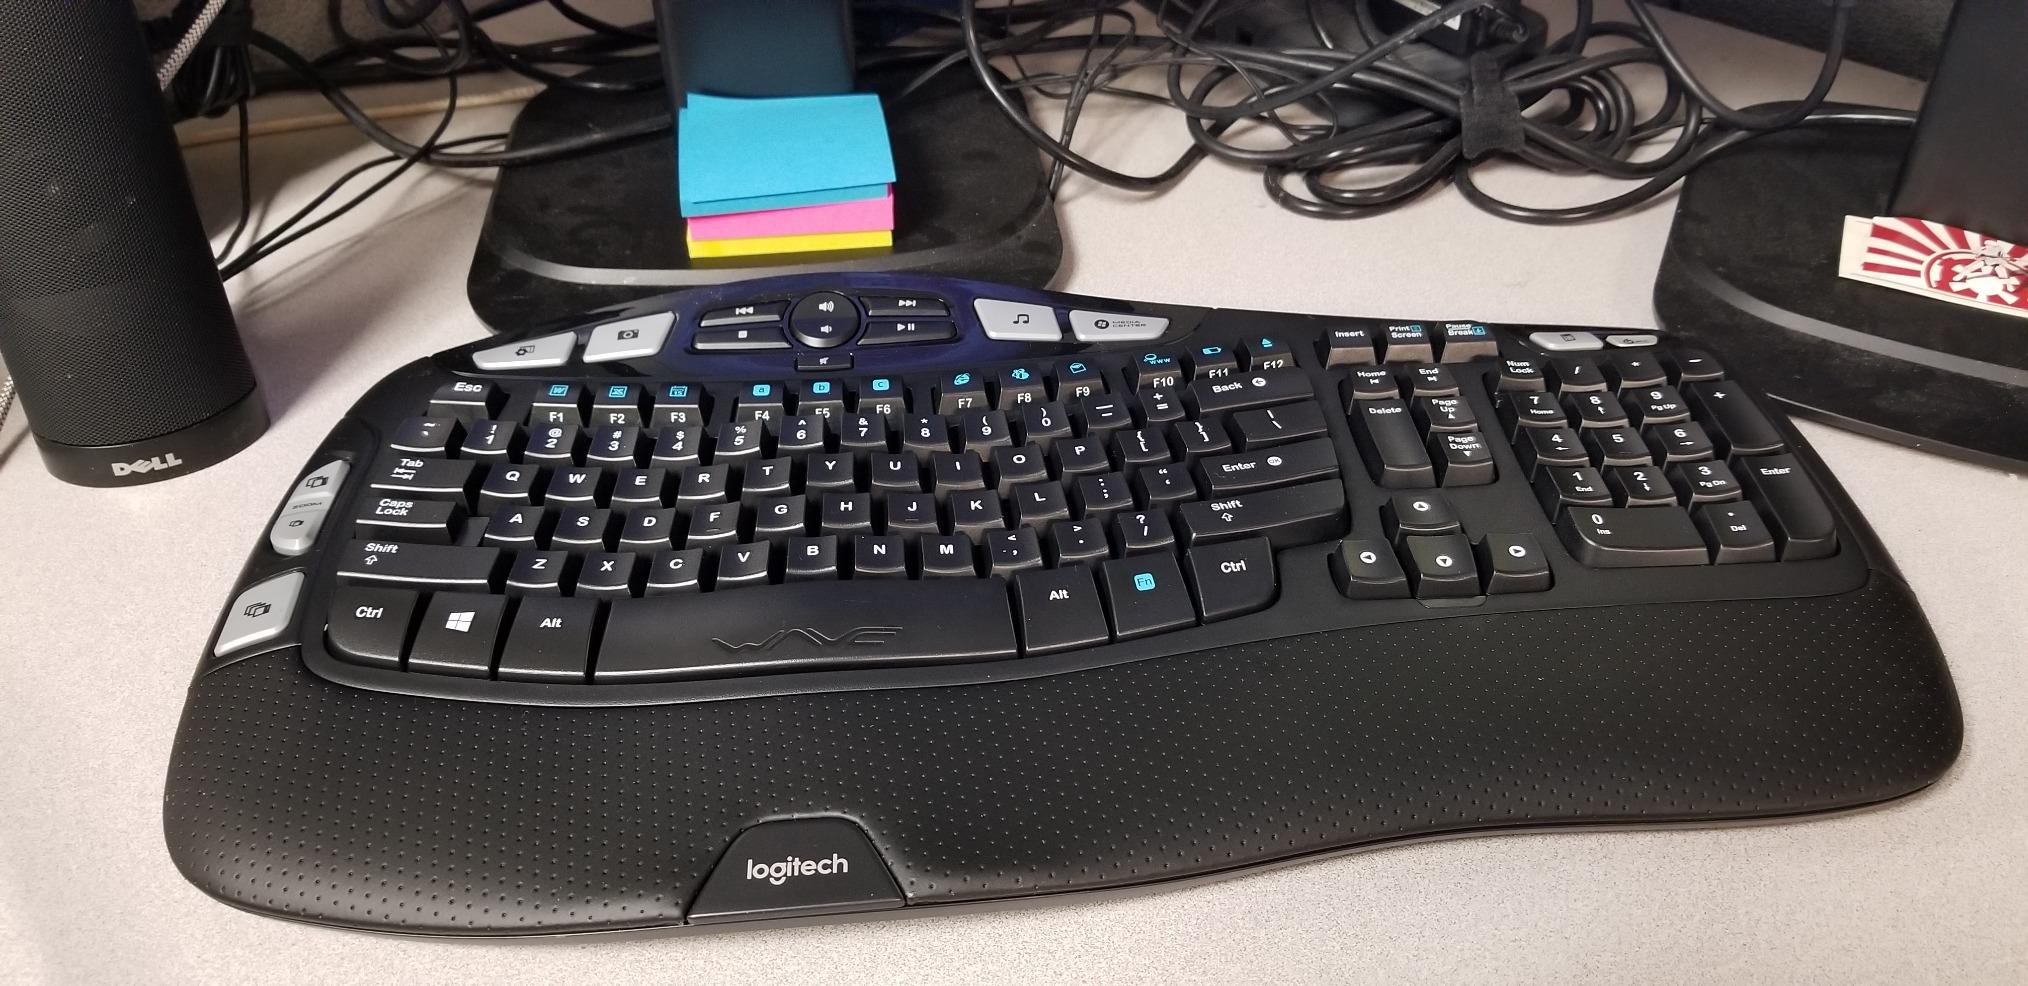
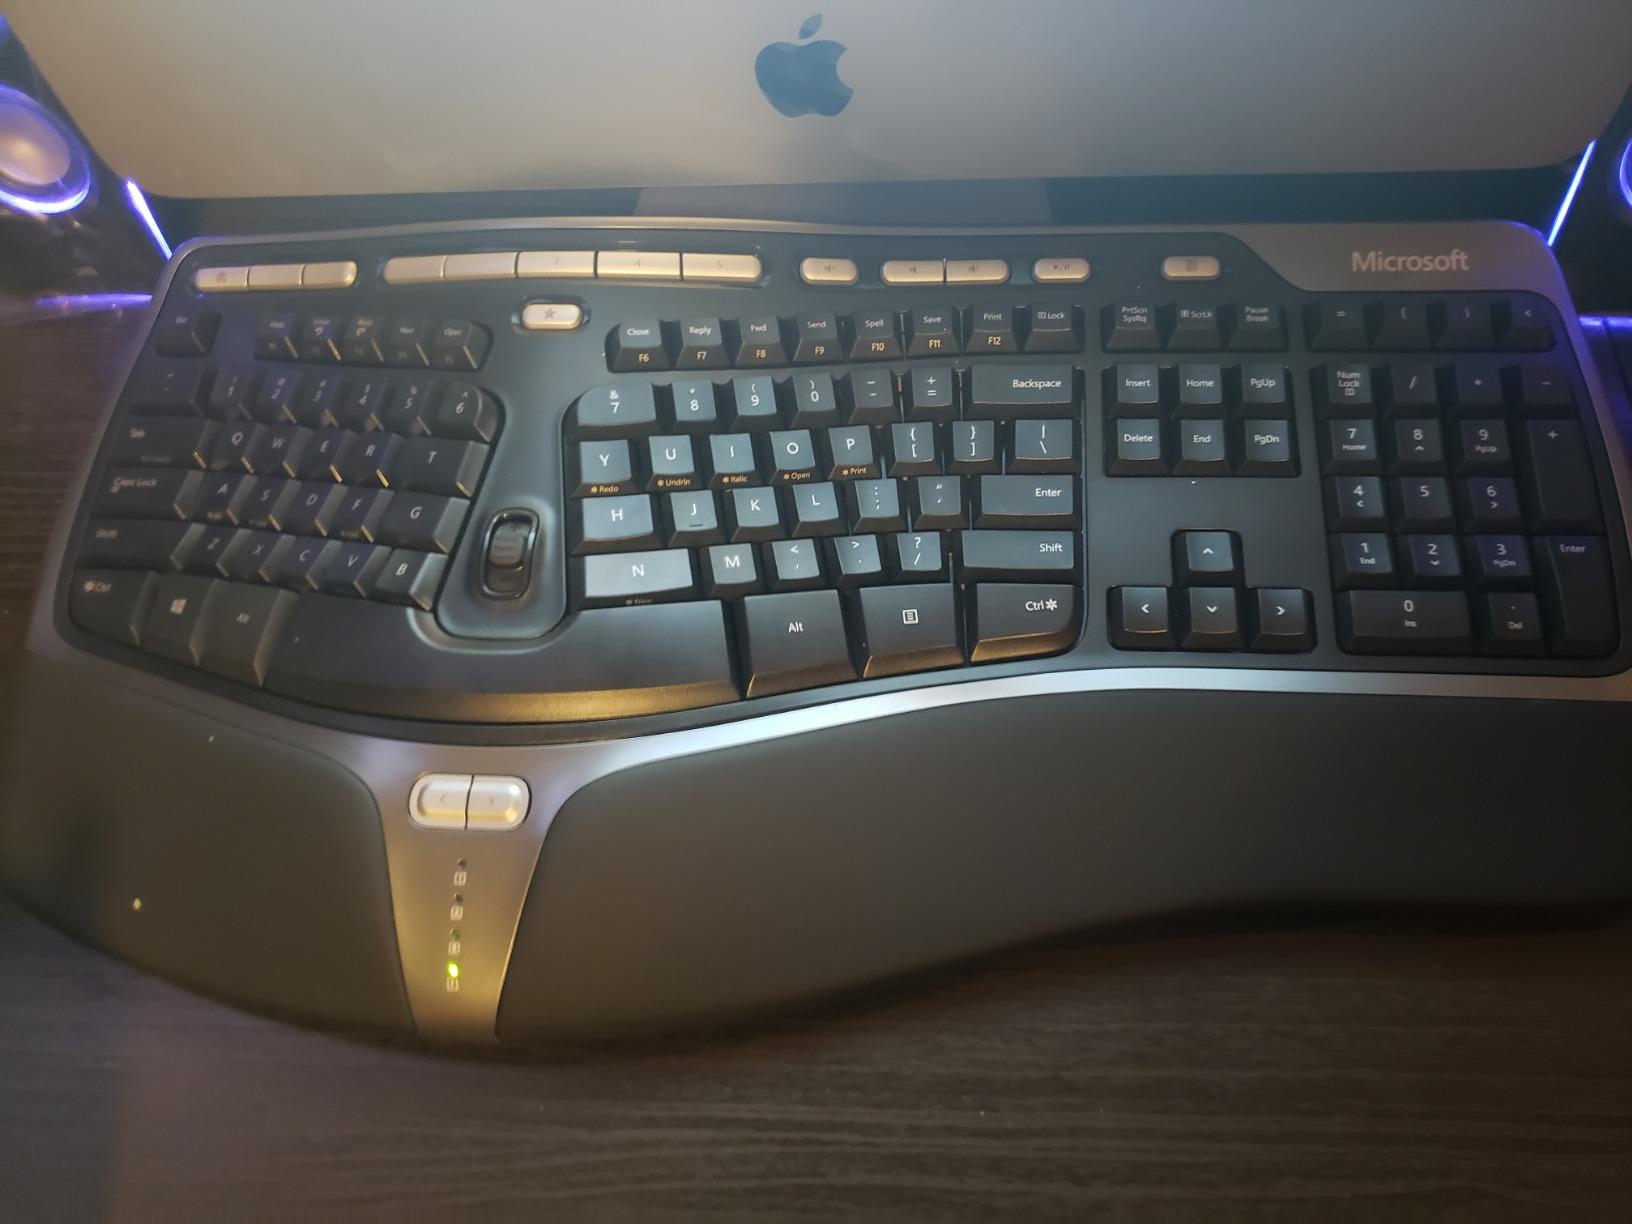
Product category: keyboard
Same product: no